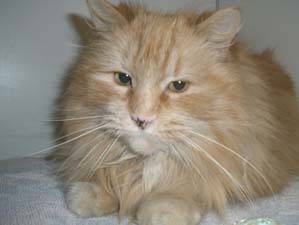
Label: cats